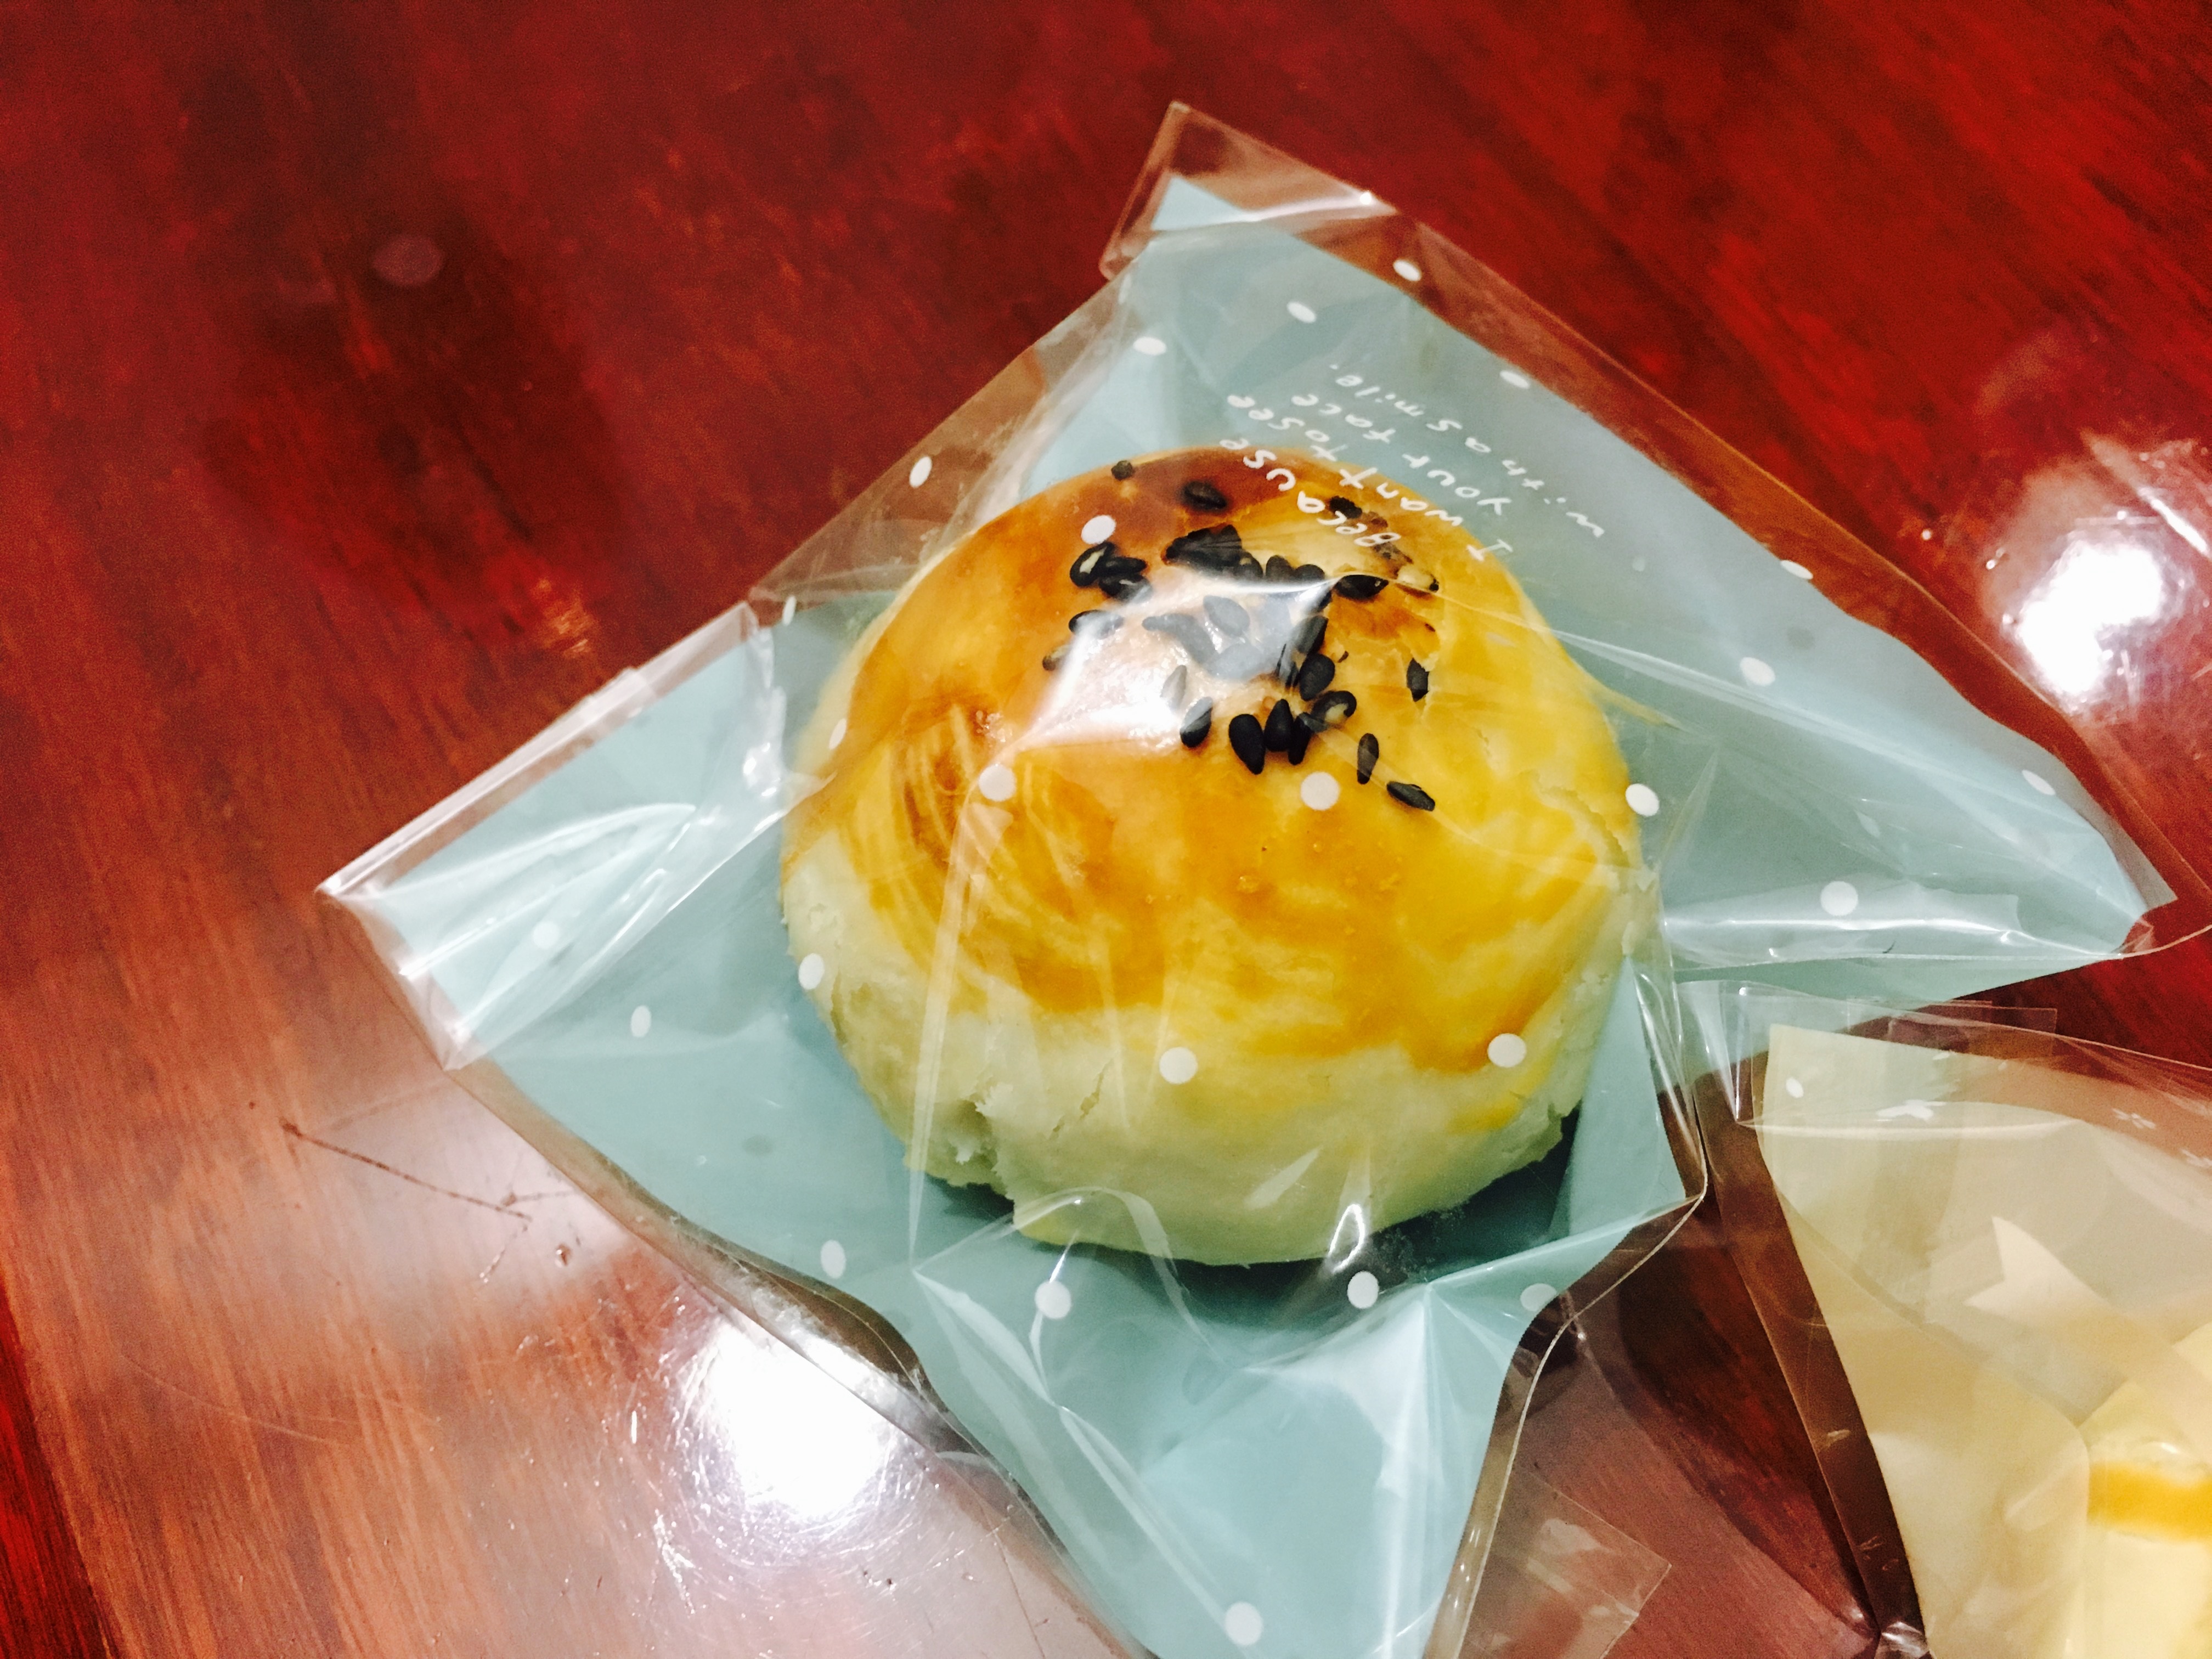
dish, meal, food, produce, breakfast, dessert, cuisine, asian food, sweetness, flavor